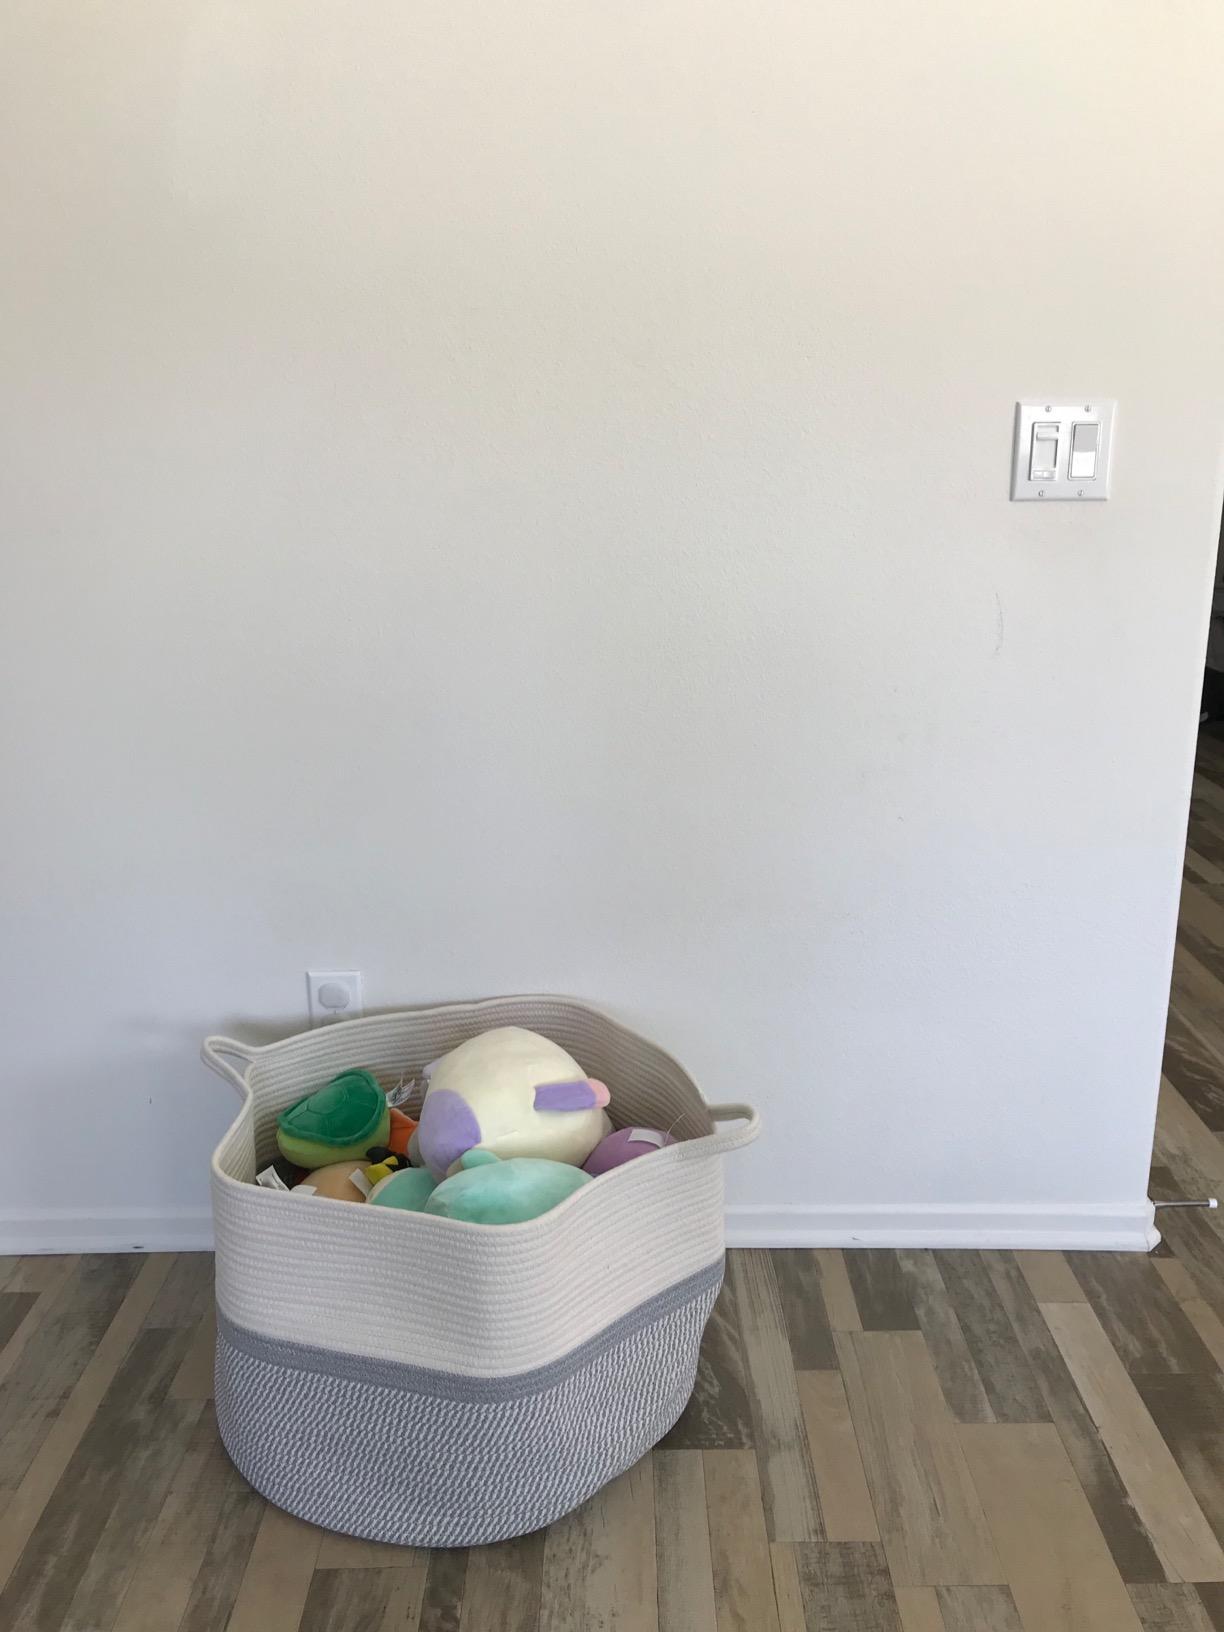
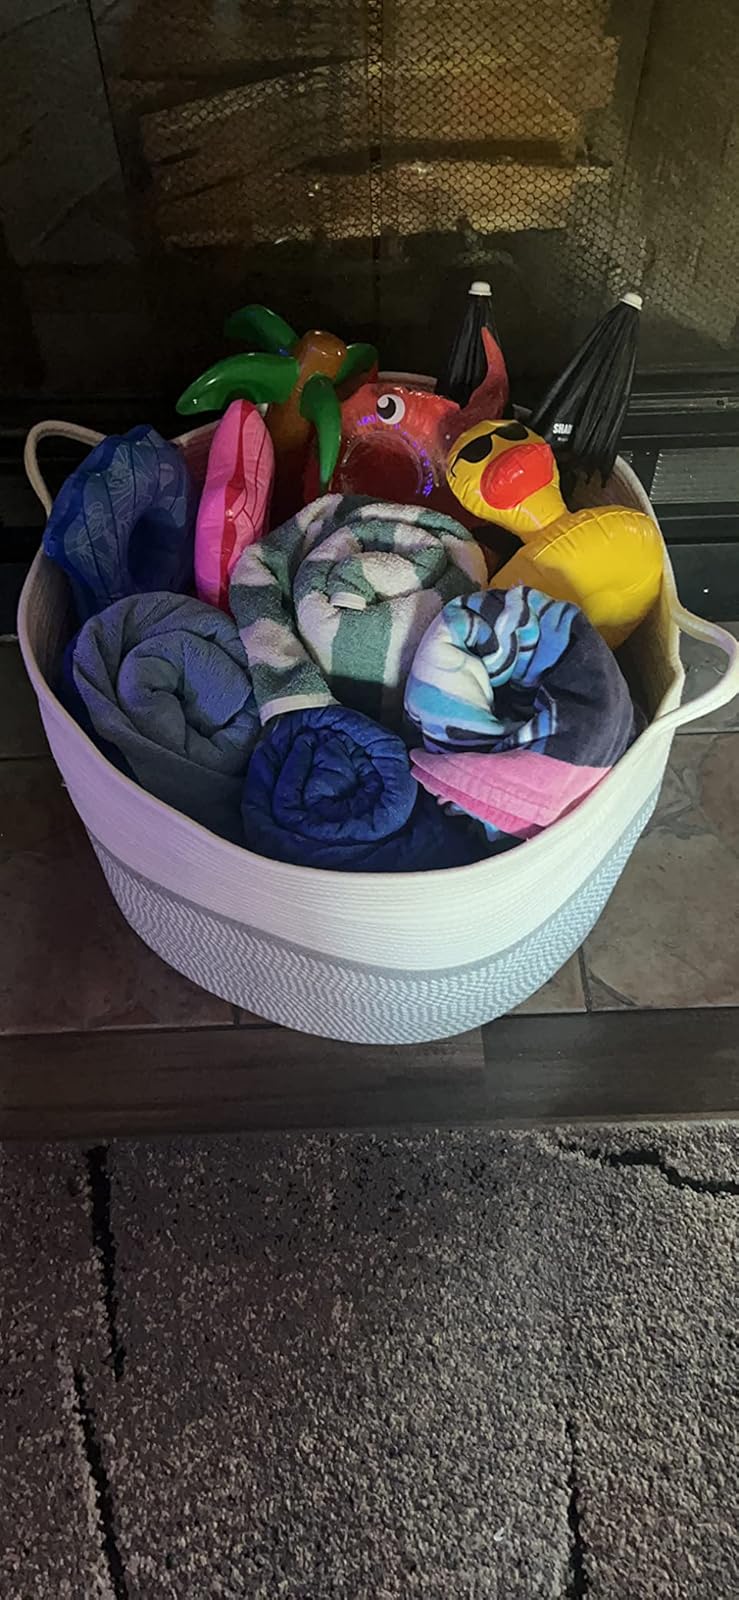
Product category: items_hamper
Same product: yes